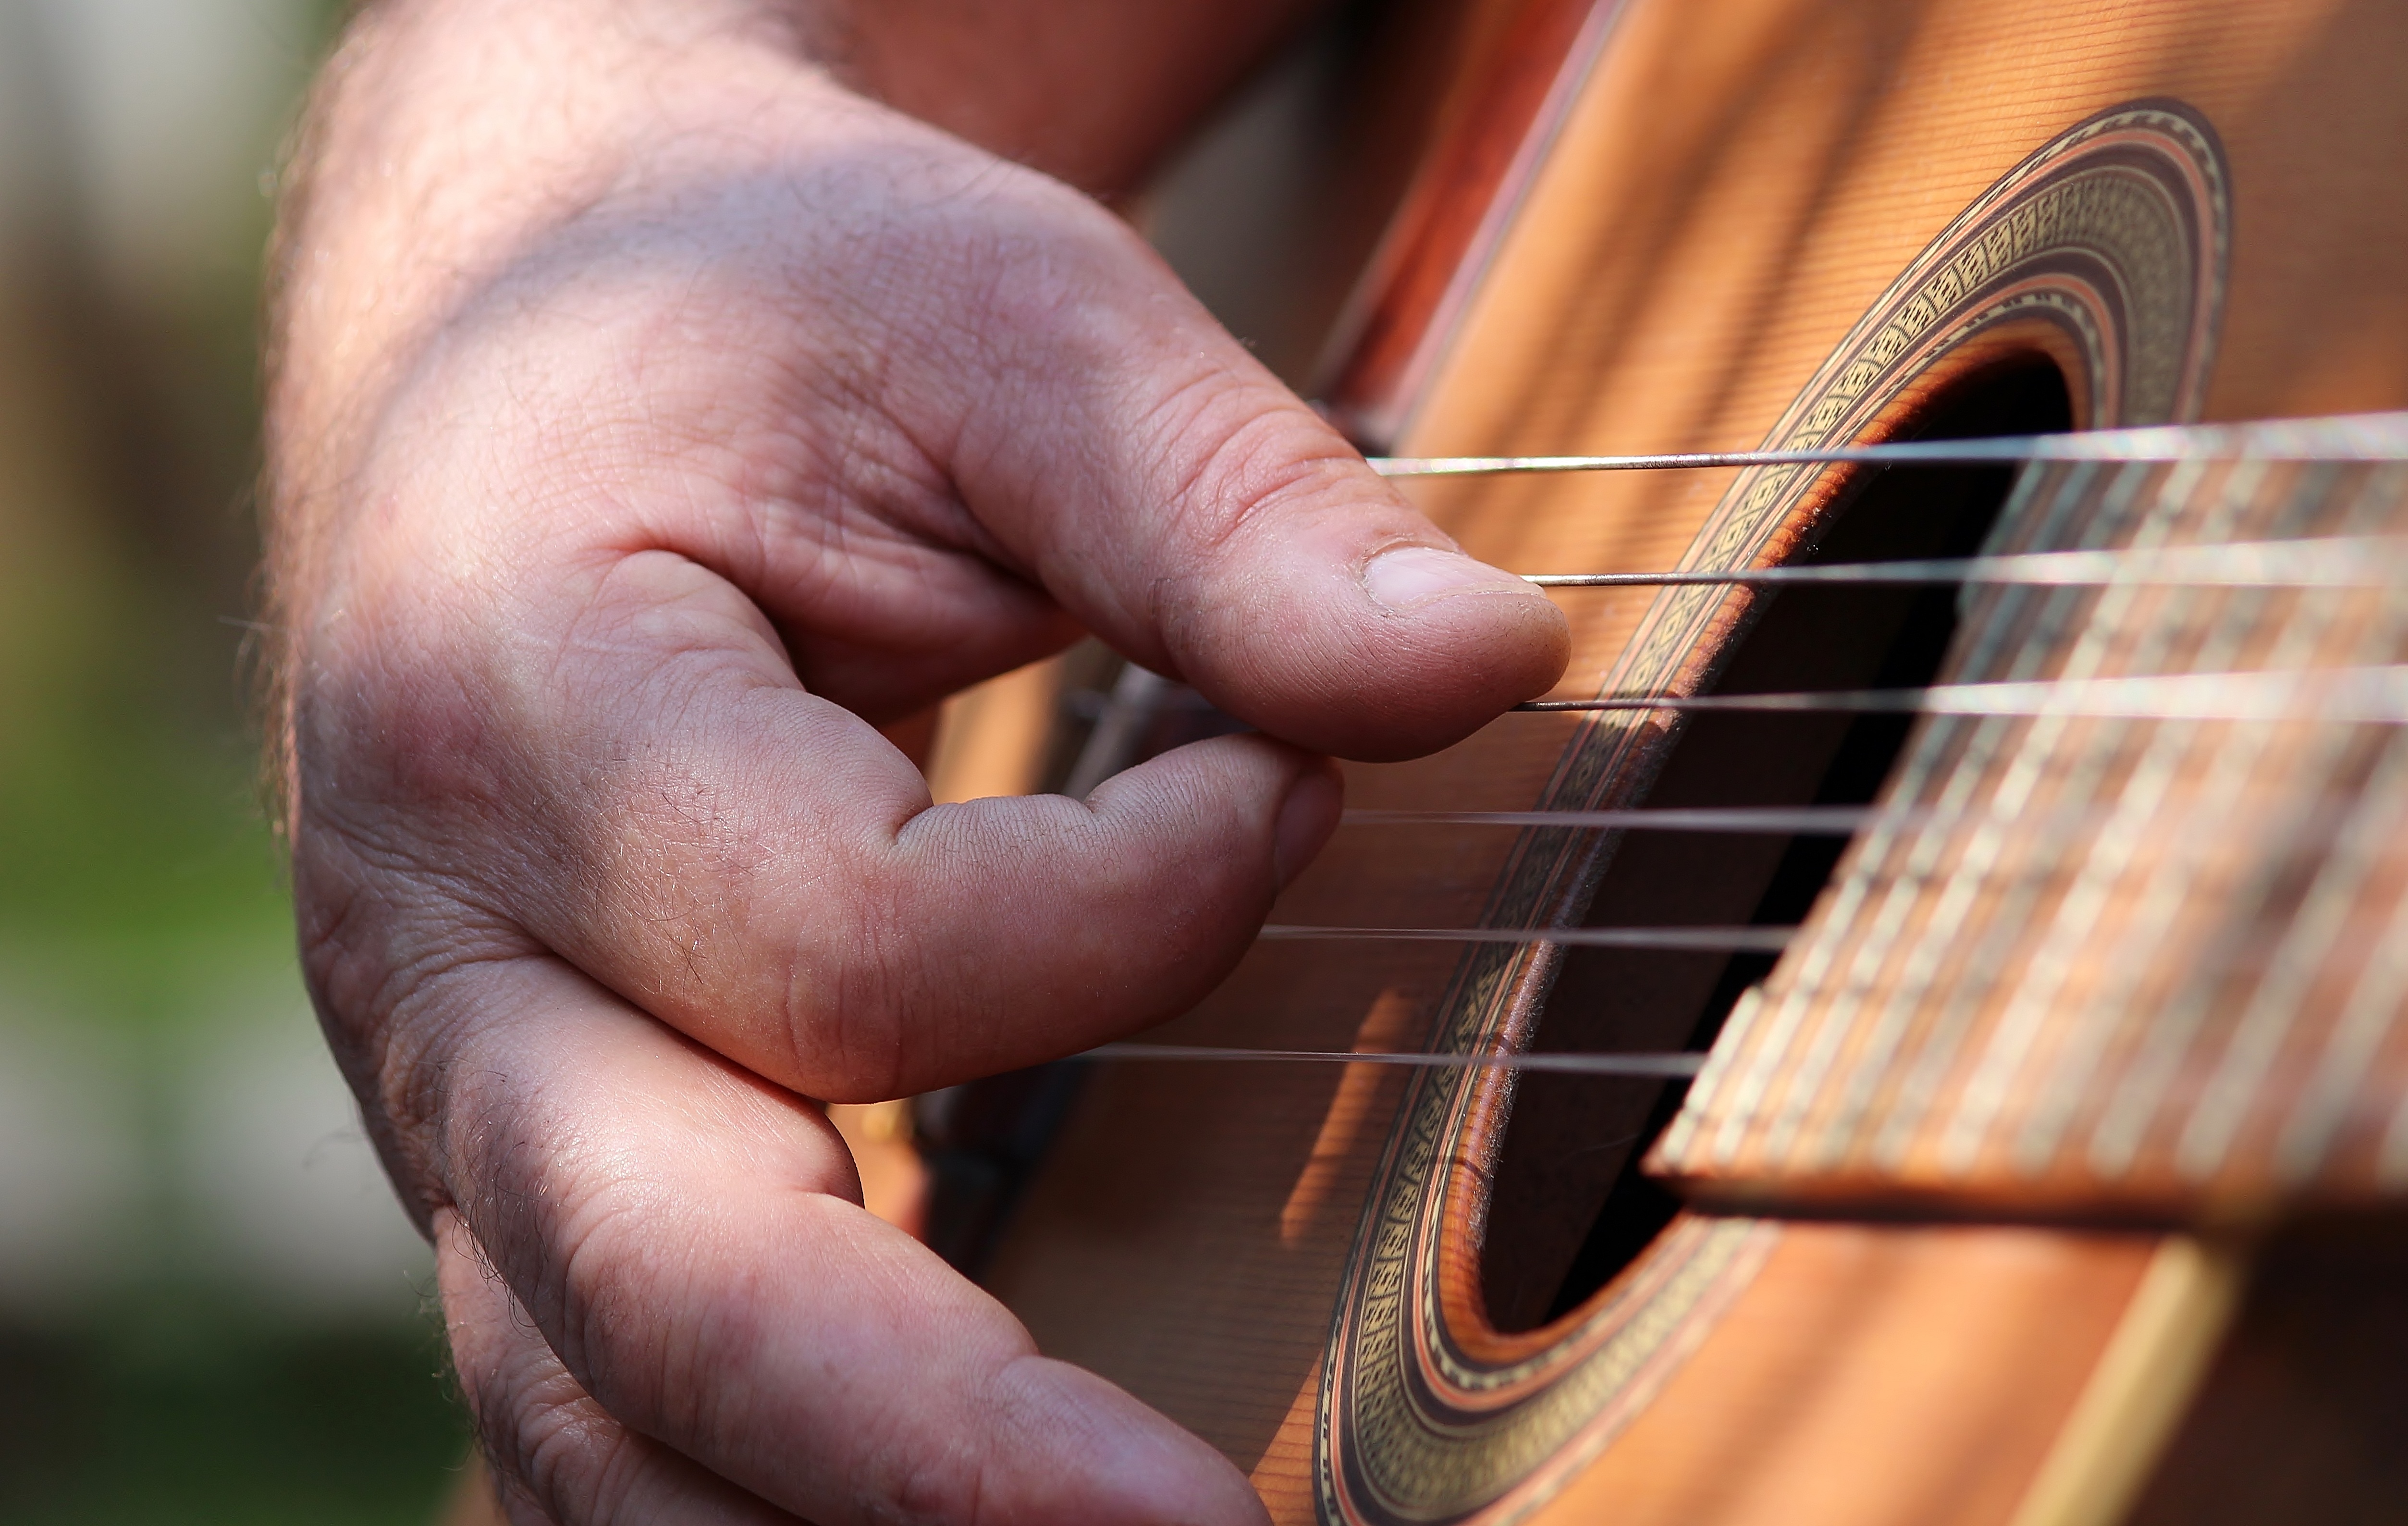
hand, man, music, play, guitar, acoustic guitar, instrument, musician, guitar player, note, musical instrument, stringed instrument, close up, sound, strings, guitarist, song, bass guitar, chord, wooden guitar, street music, pluck, guitar neck, string instrument, cast on, plucked string instruments